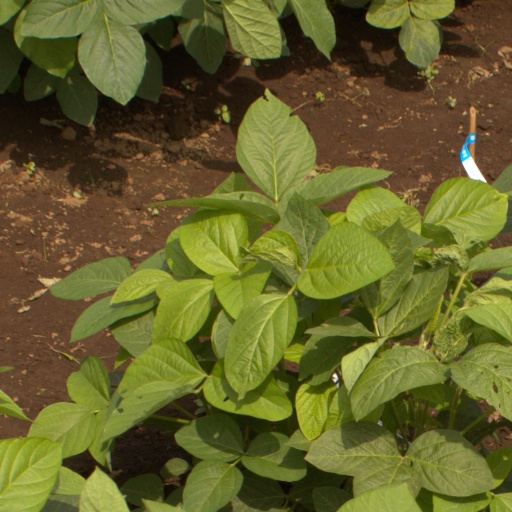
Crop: soybean